Assem Marei

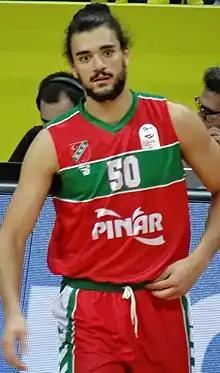
Marei with Karşıyaka in 2018

Assem Ahmed Marei (Arabic: عاصم مرعي) is an Egyptian professional basketball player for Al Ahli Tripoli of the Basketball Africa League (BAL). He also represents the senior Egyptian national team internationally.